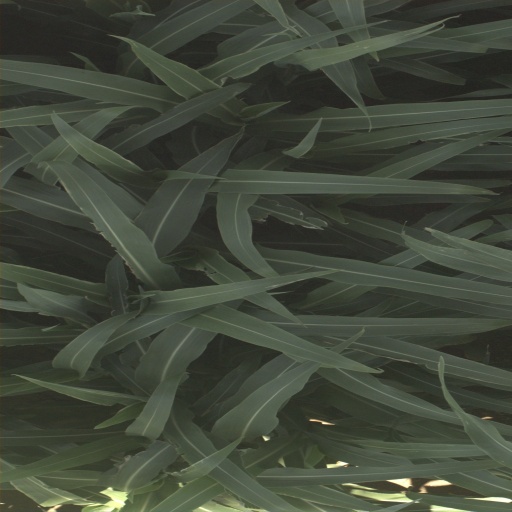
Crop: sorghum